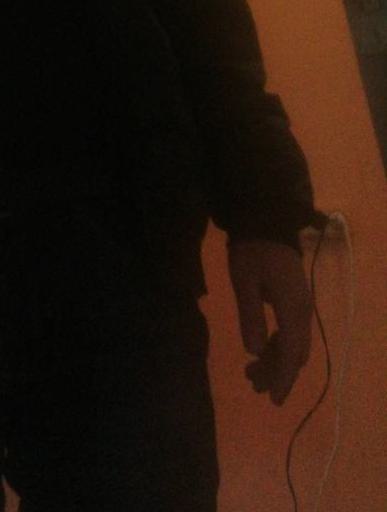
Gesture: no_gesture